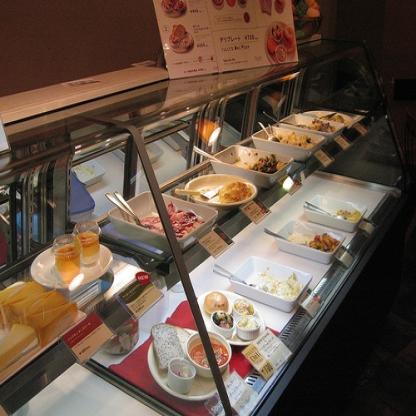
Scene: Indoor